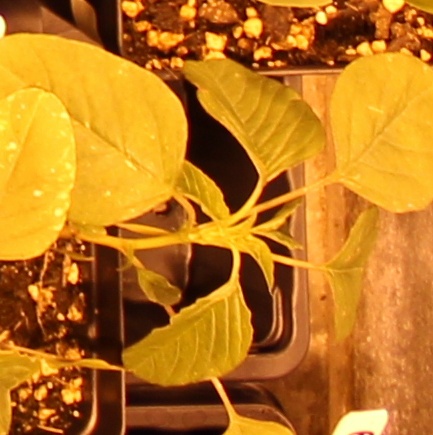
Label: Palmer Amaranth